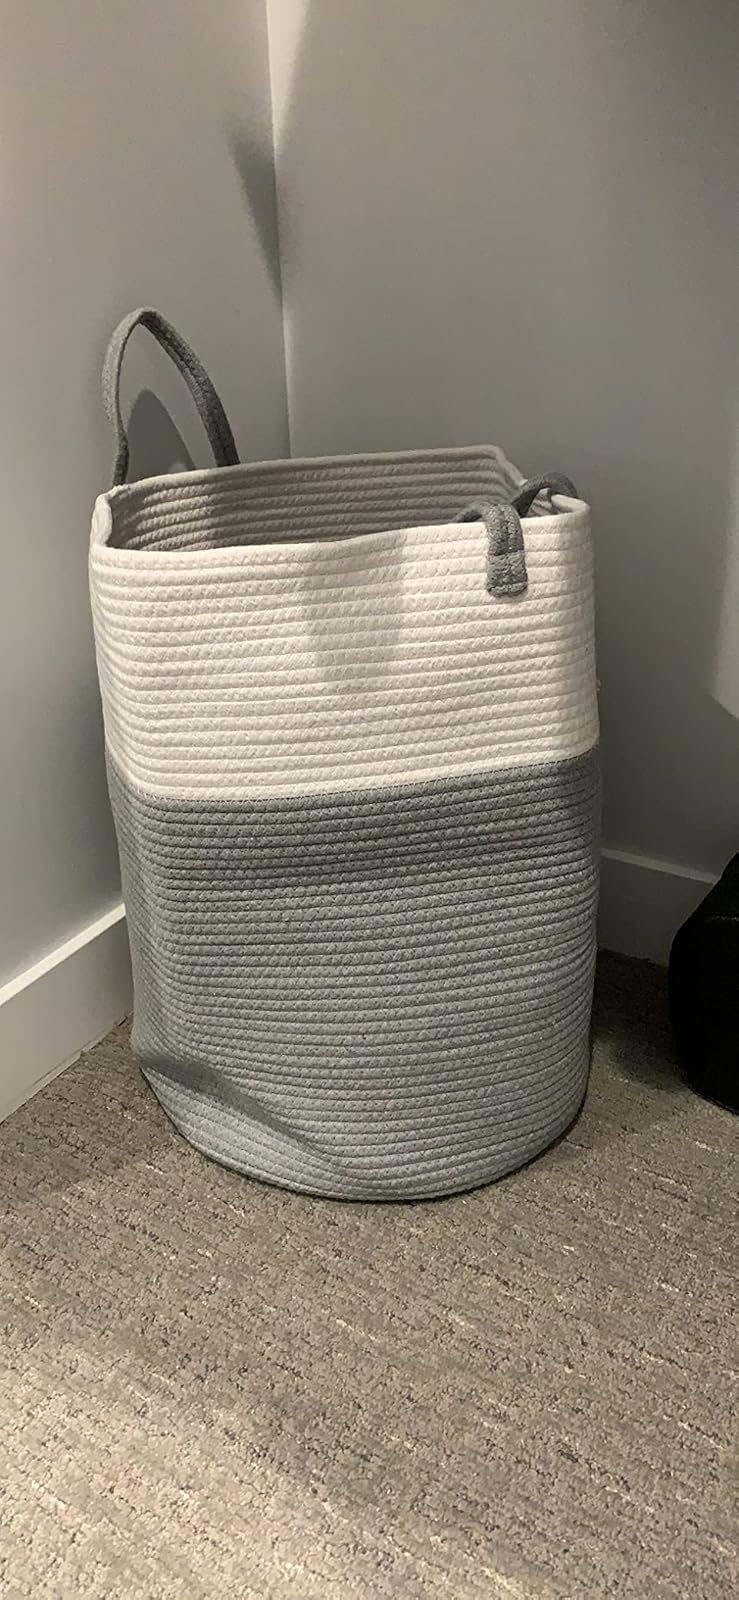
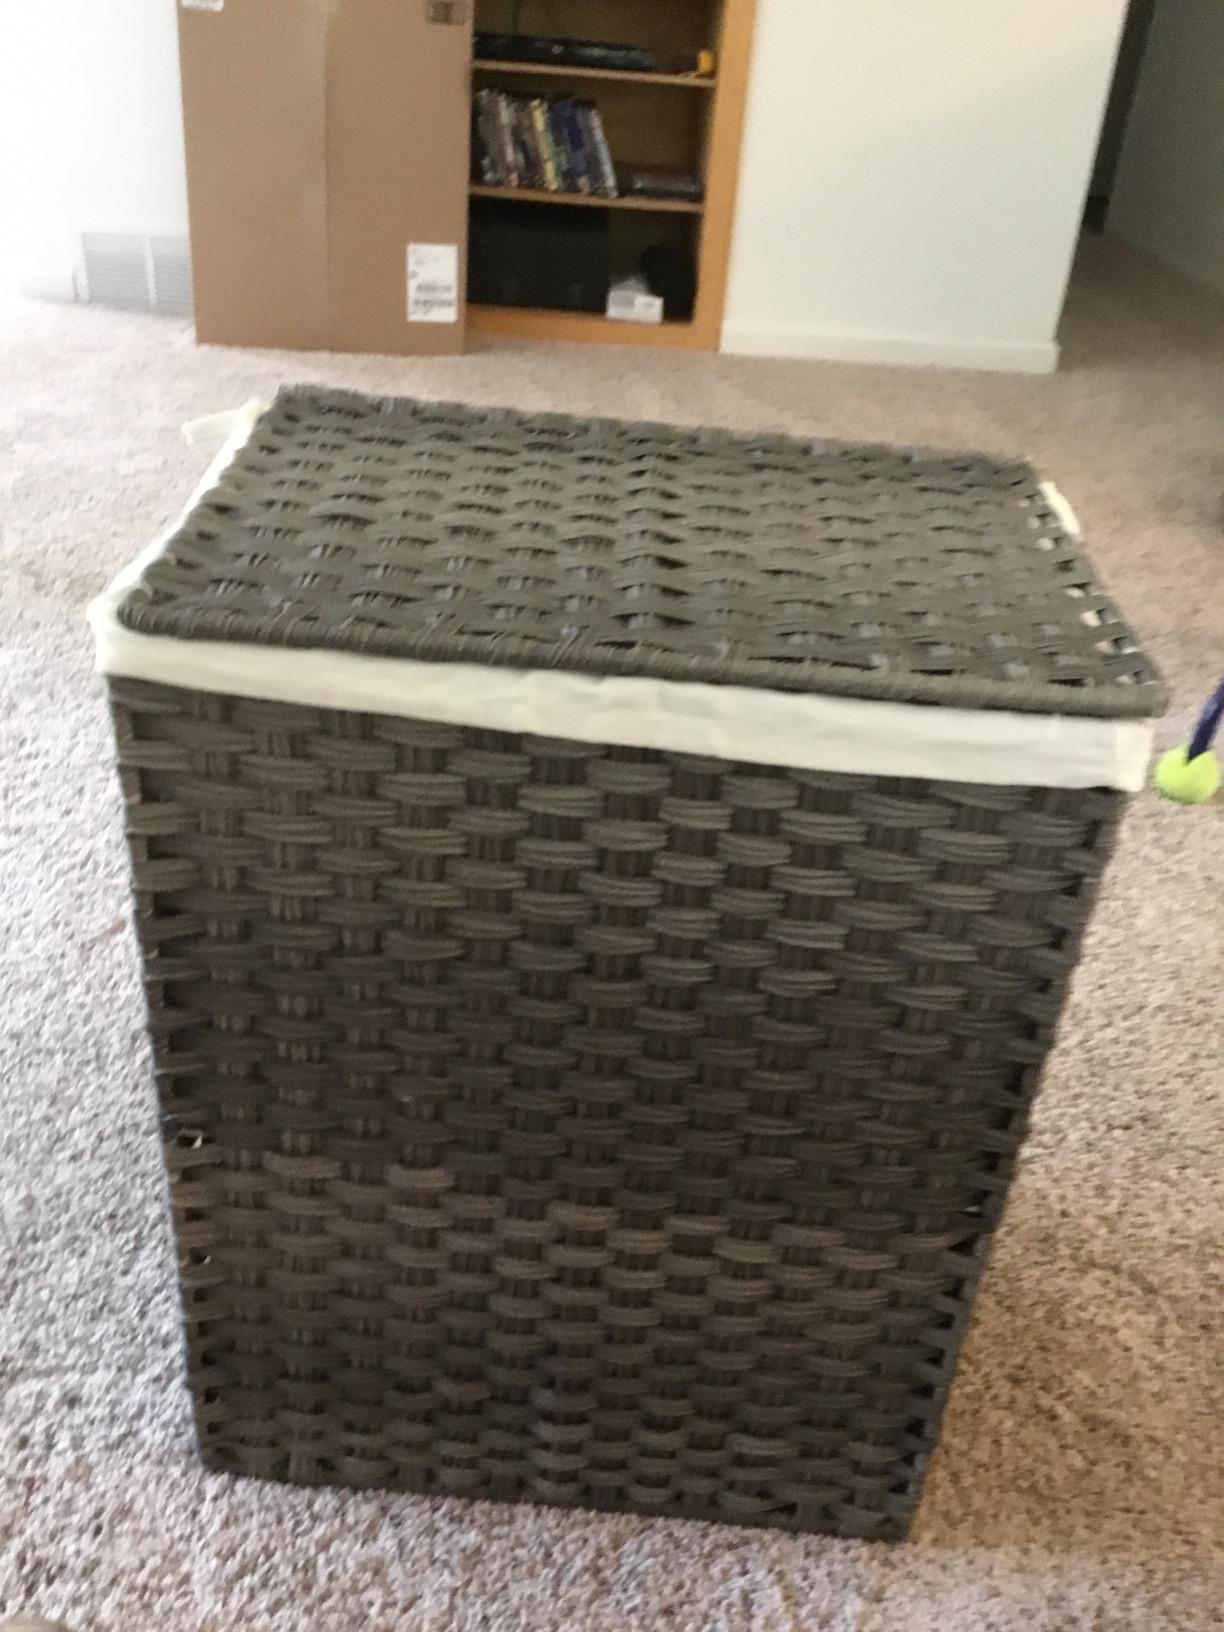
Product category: items_hamper
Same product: no